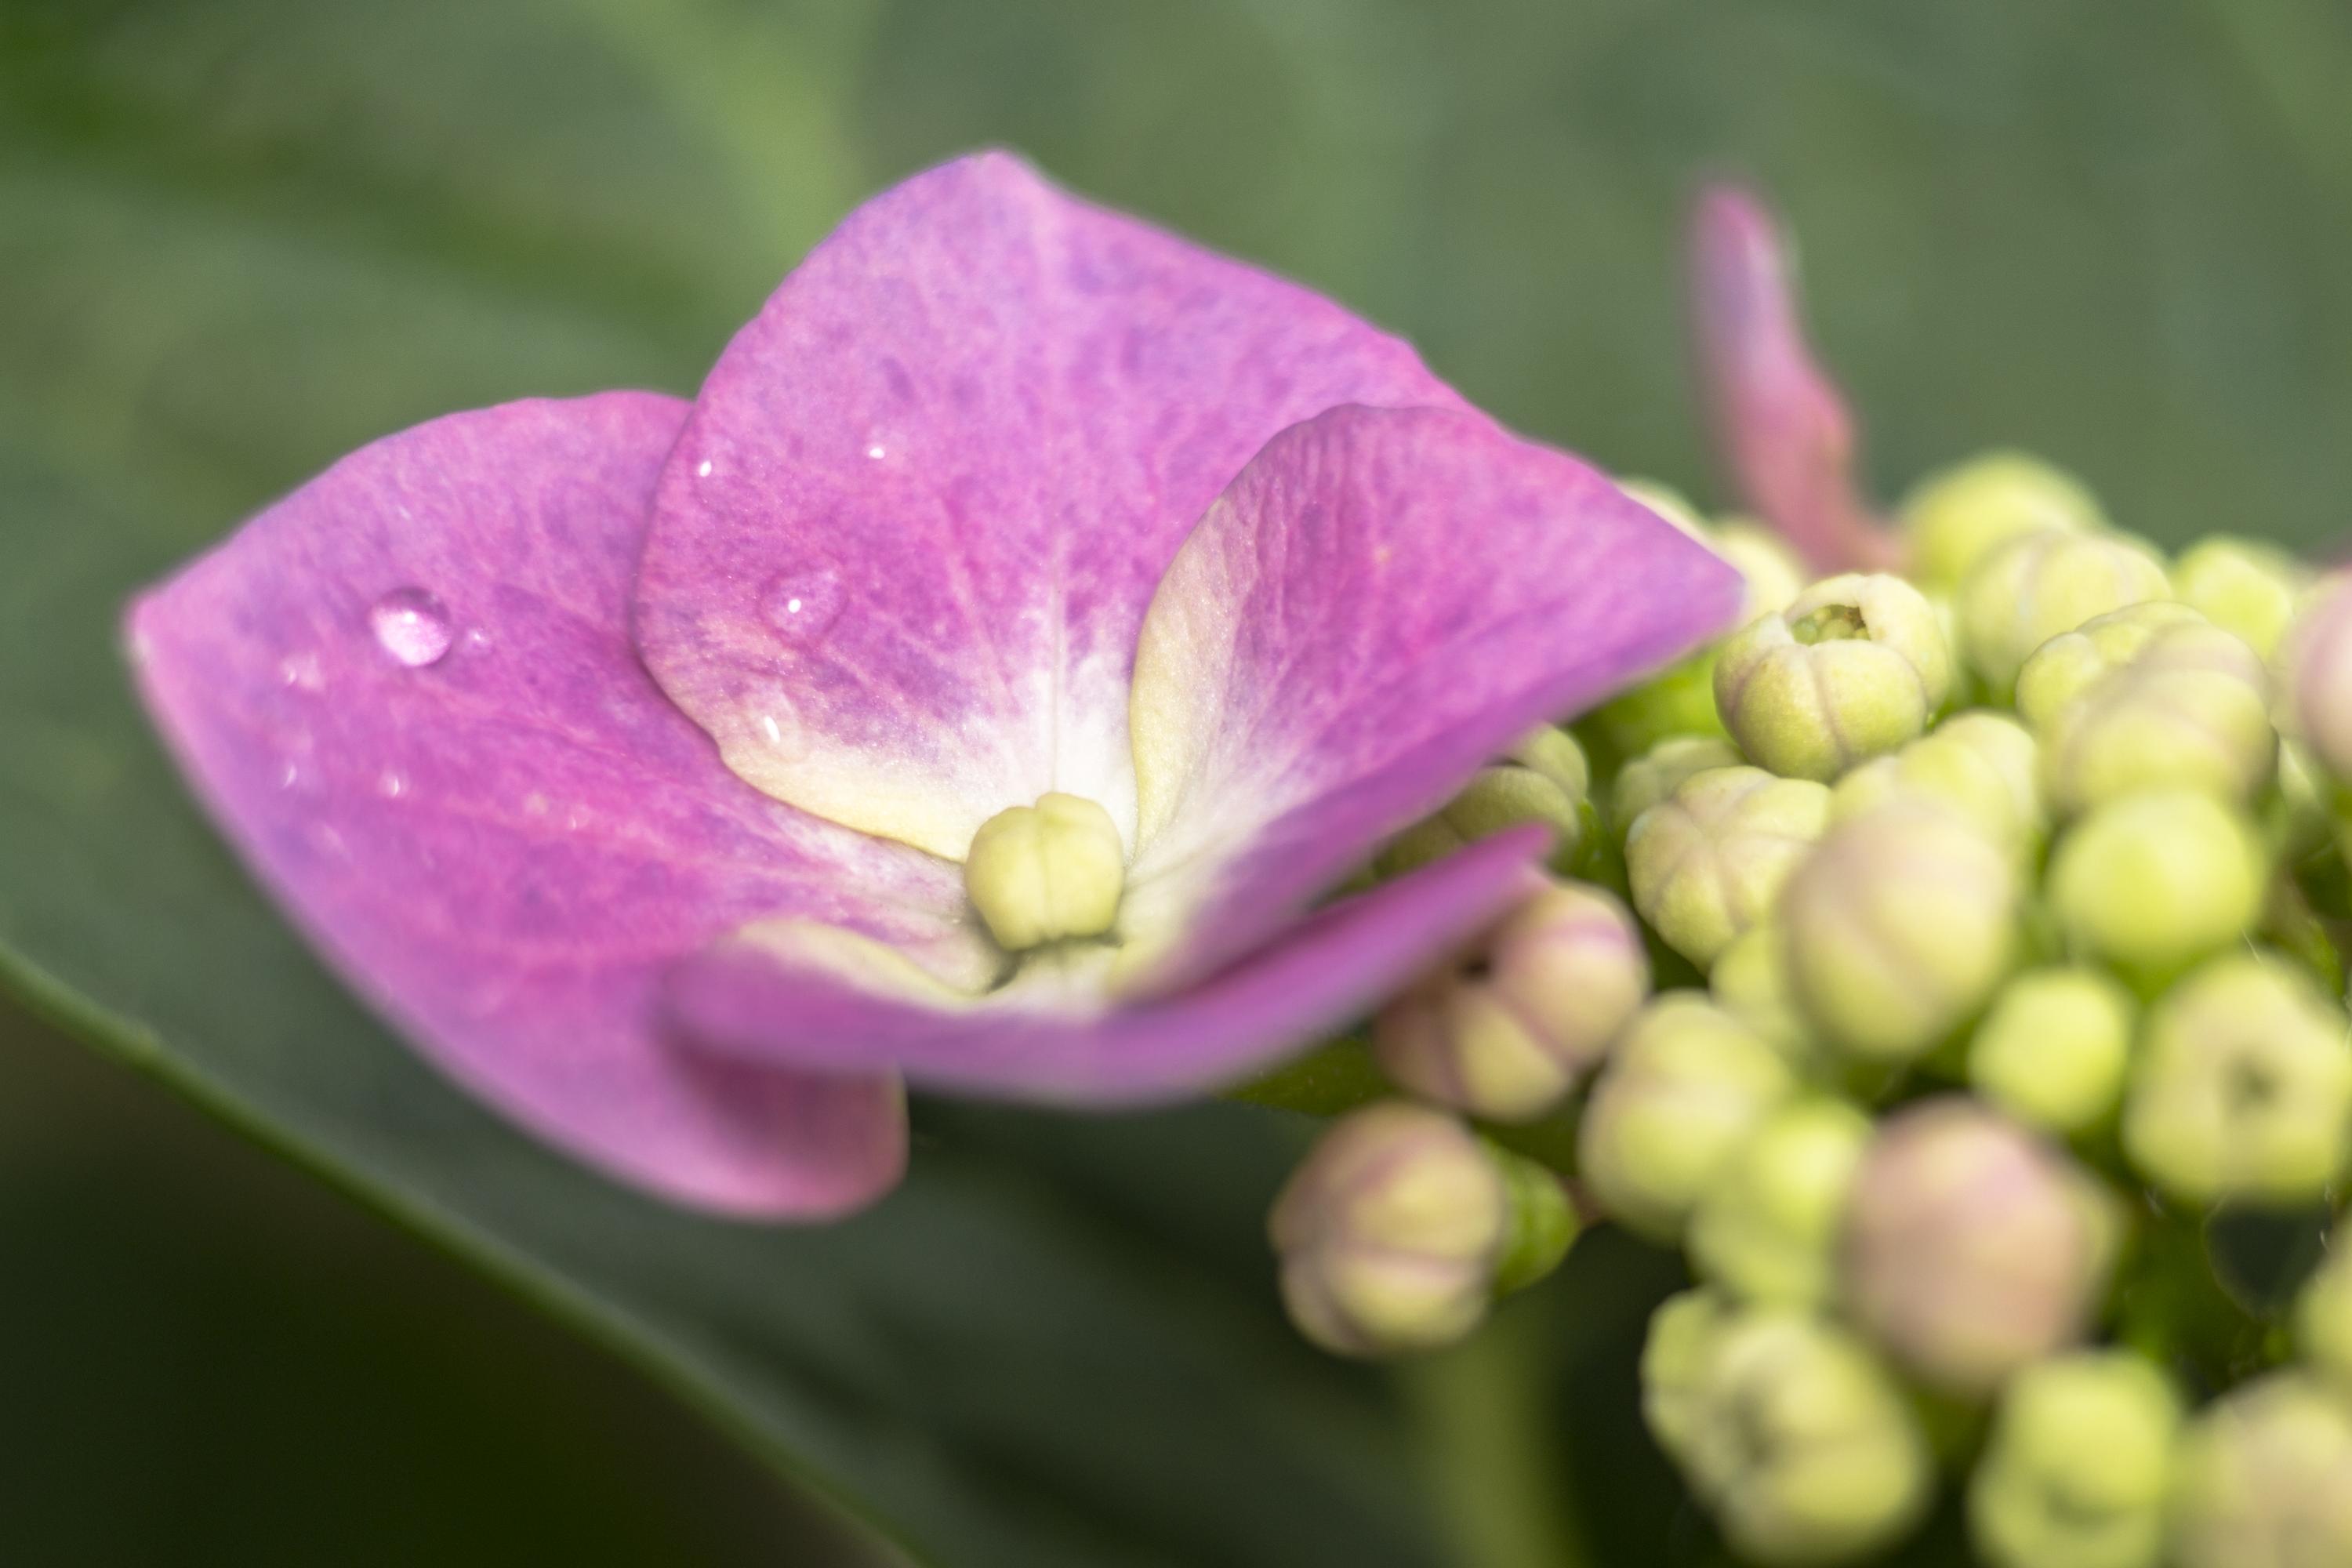
nature, blossom, light, plant, photography, flower, petal, bloom, europe, color, macro, peace, serene, botany, nikon, closeup, flora, wildflower, close up, happiness, fleur, passion, soft, nikkor, quiet, douceur, parfum, bud, nikond750, plaisir, softness, scent, perfume, treasure, pleasure, bienetre, macro photography, c uruyann, flowering plant, land plant